De Soto, Kansas

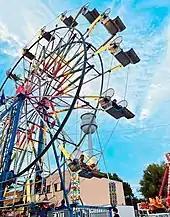
Annual De Soto Days Festival (2021)

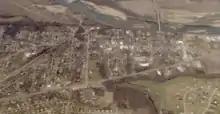
Aerial view of De Soto (2006)

According to the United States Census Bureau, the city has a total area of , of which are land and , or 1.15%, are water. While the majority of De Soto is located in northwestern Johnson County at (38.9791709, -94.9685783), the golf course north of the Kansas River is located in southern Leavenworth County. De Soto mainly lies south of the Kansas River, the only city in Johnson County originally platted around the river. Four of the river's tributaries, Captain Creek, Kill Creek, Cedar Creek, Camp Creek end within the city limits.